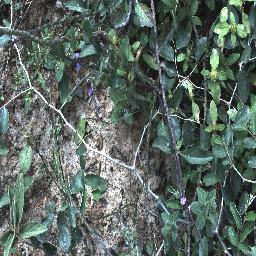
Label: chinee_apple